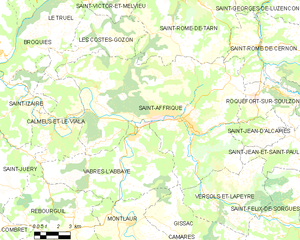
Saint-Affrique est une commune française située dans le département de l'Aveyron, en région Occitanie.